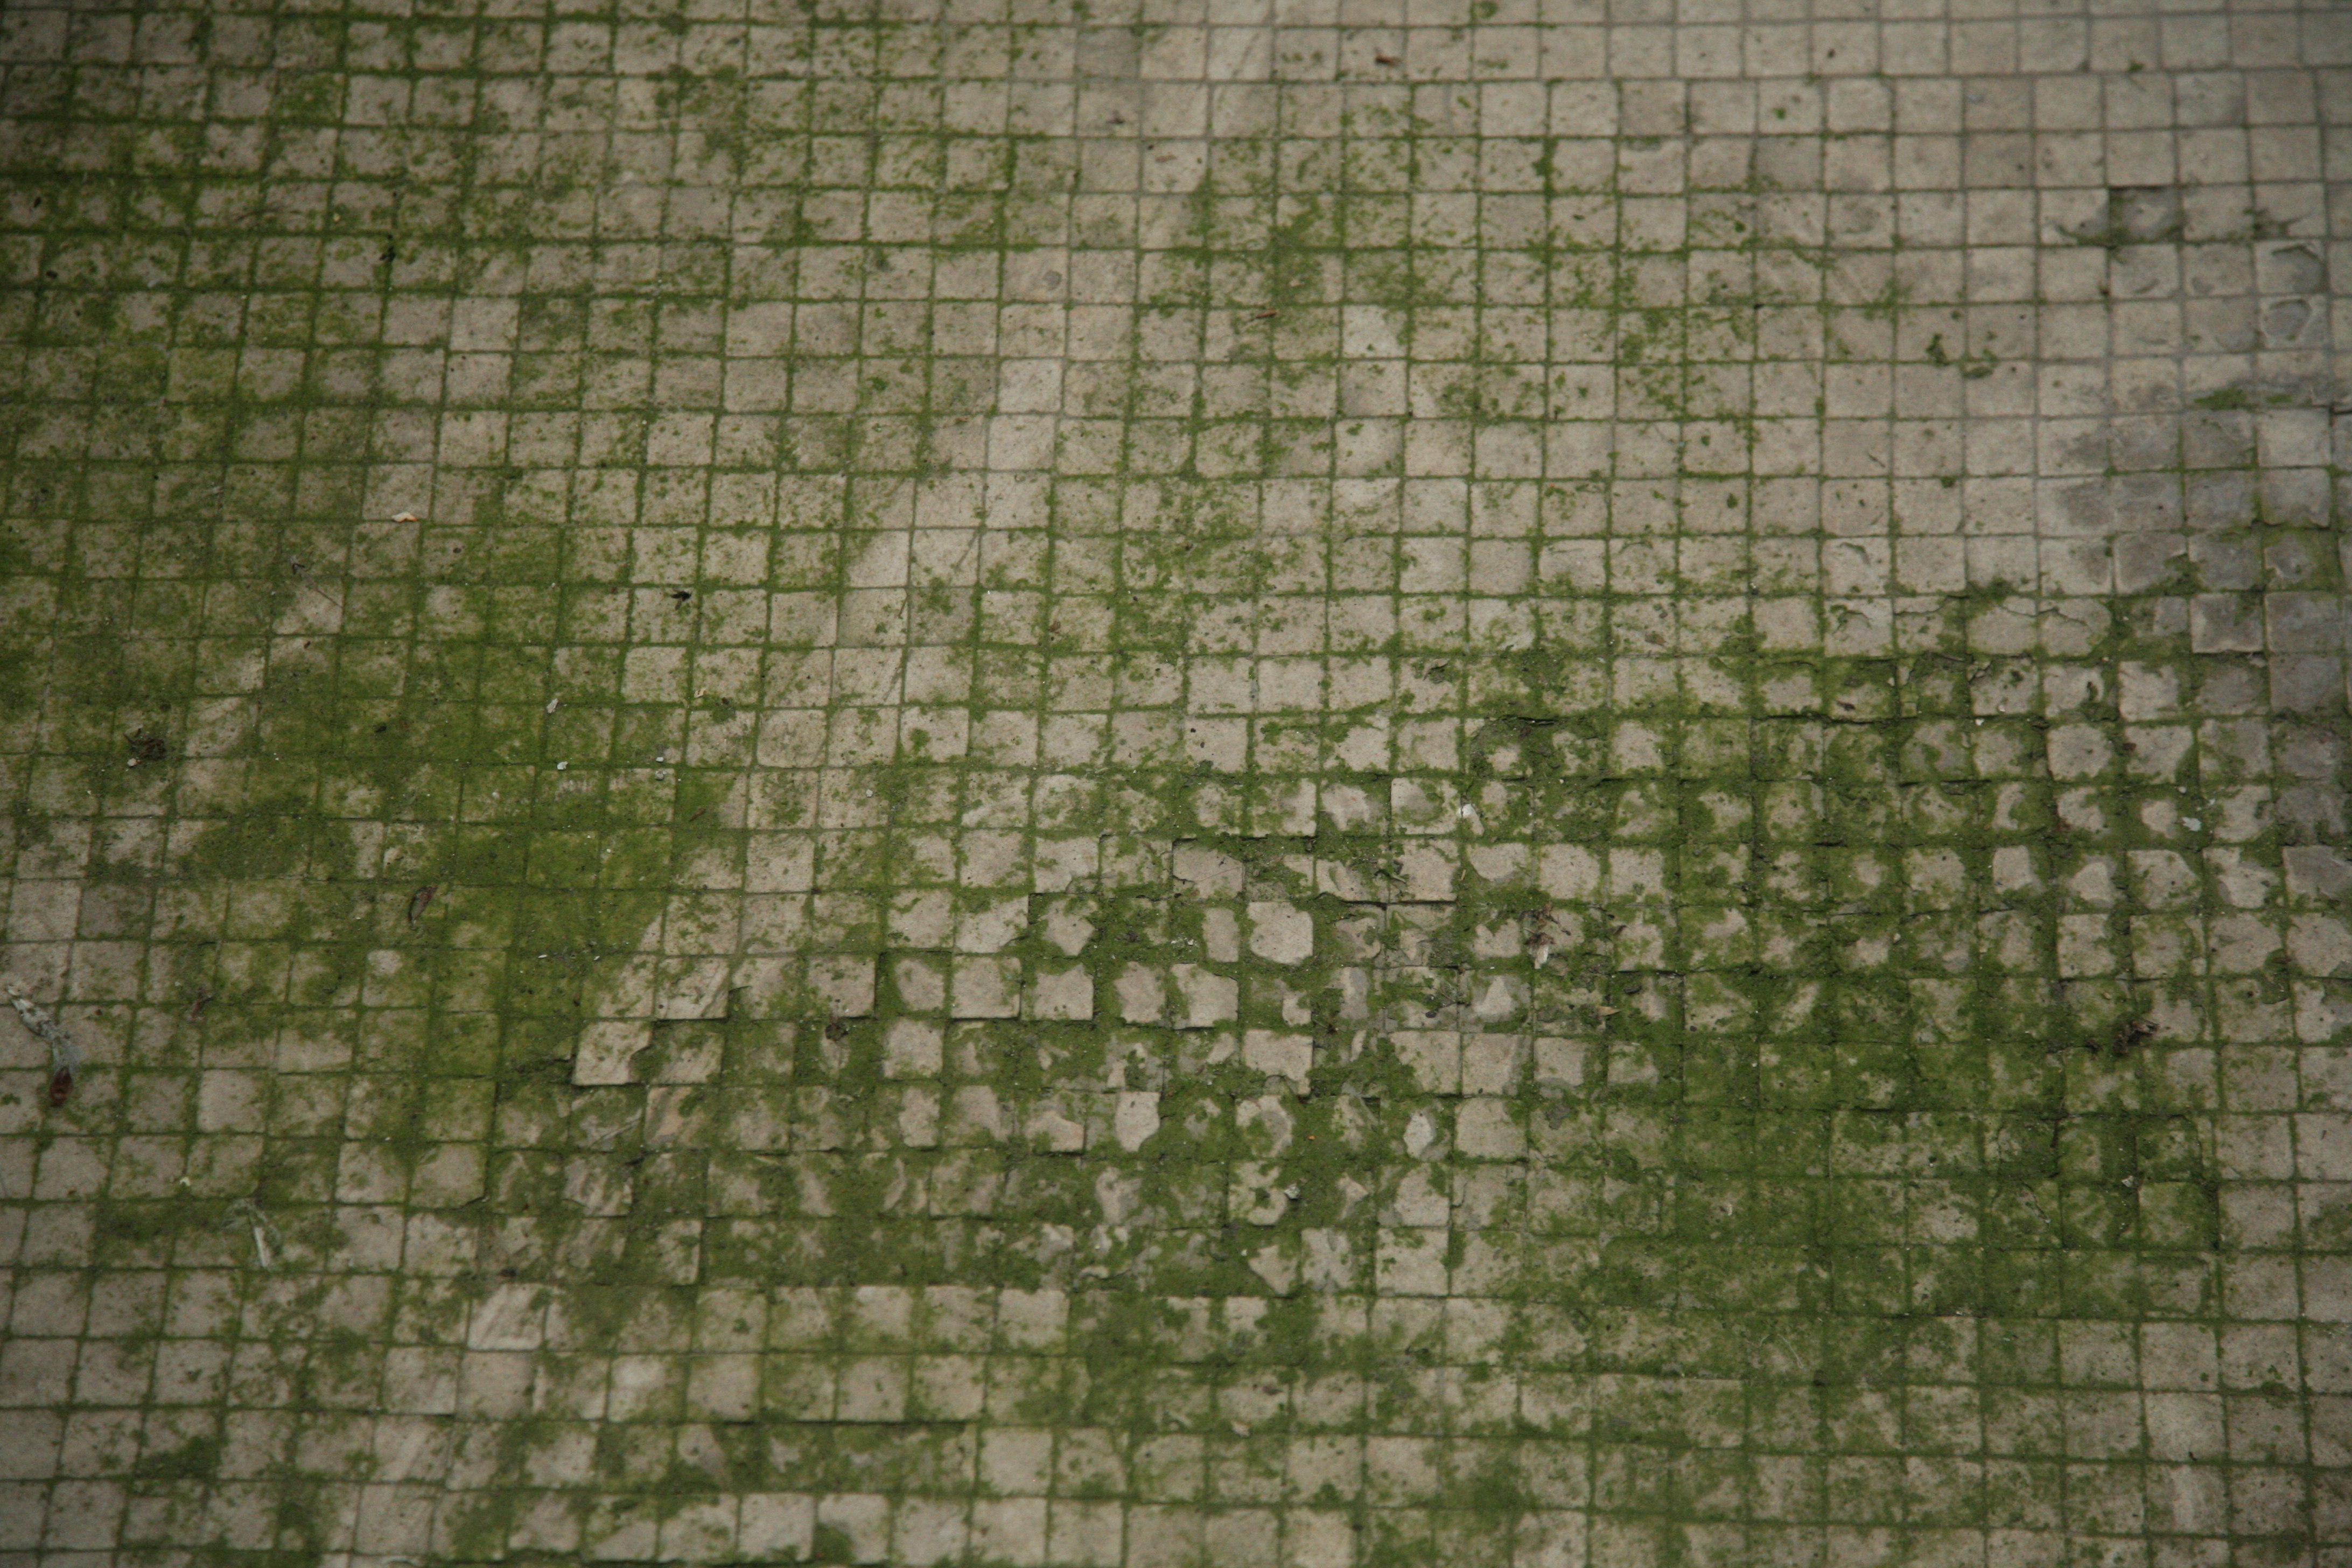
grass, architecture, plant, texture, leaf, wall, social, pattern, line, green, soil, art, design, net, mosaic, arquitectura, utopia, architektur, guise, mosaique, socialism, godin, aisne, palaissocial, utopie, socialpalace, phalanst re, familist re, 19 me, flooring, road surface